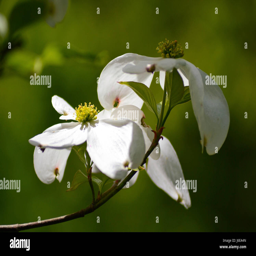
dogwood flowers blooming with dense green forest and light shadows in soft focus